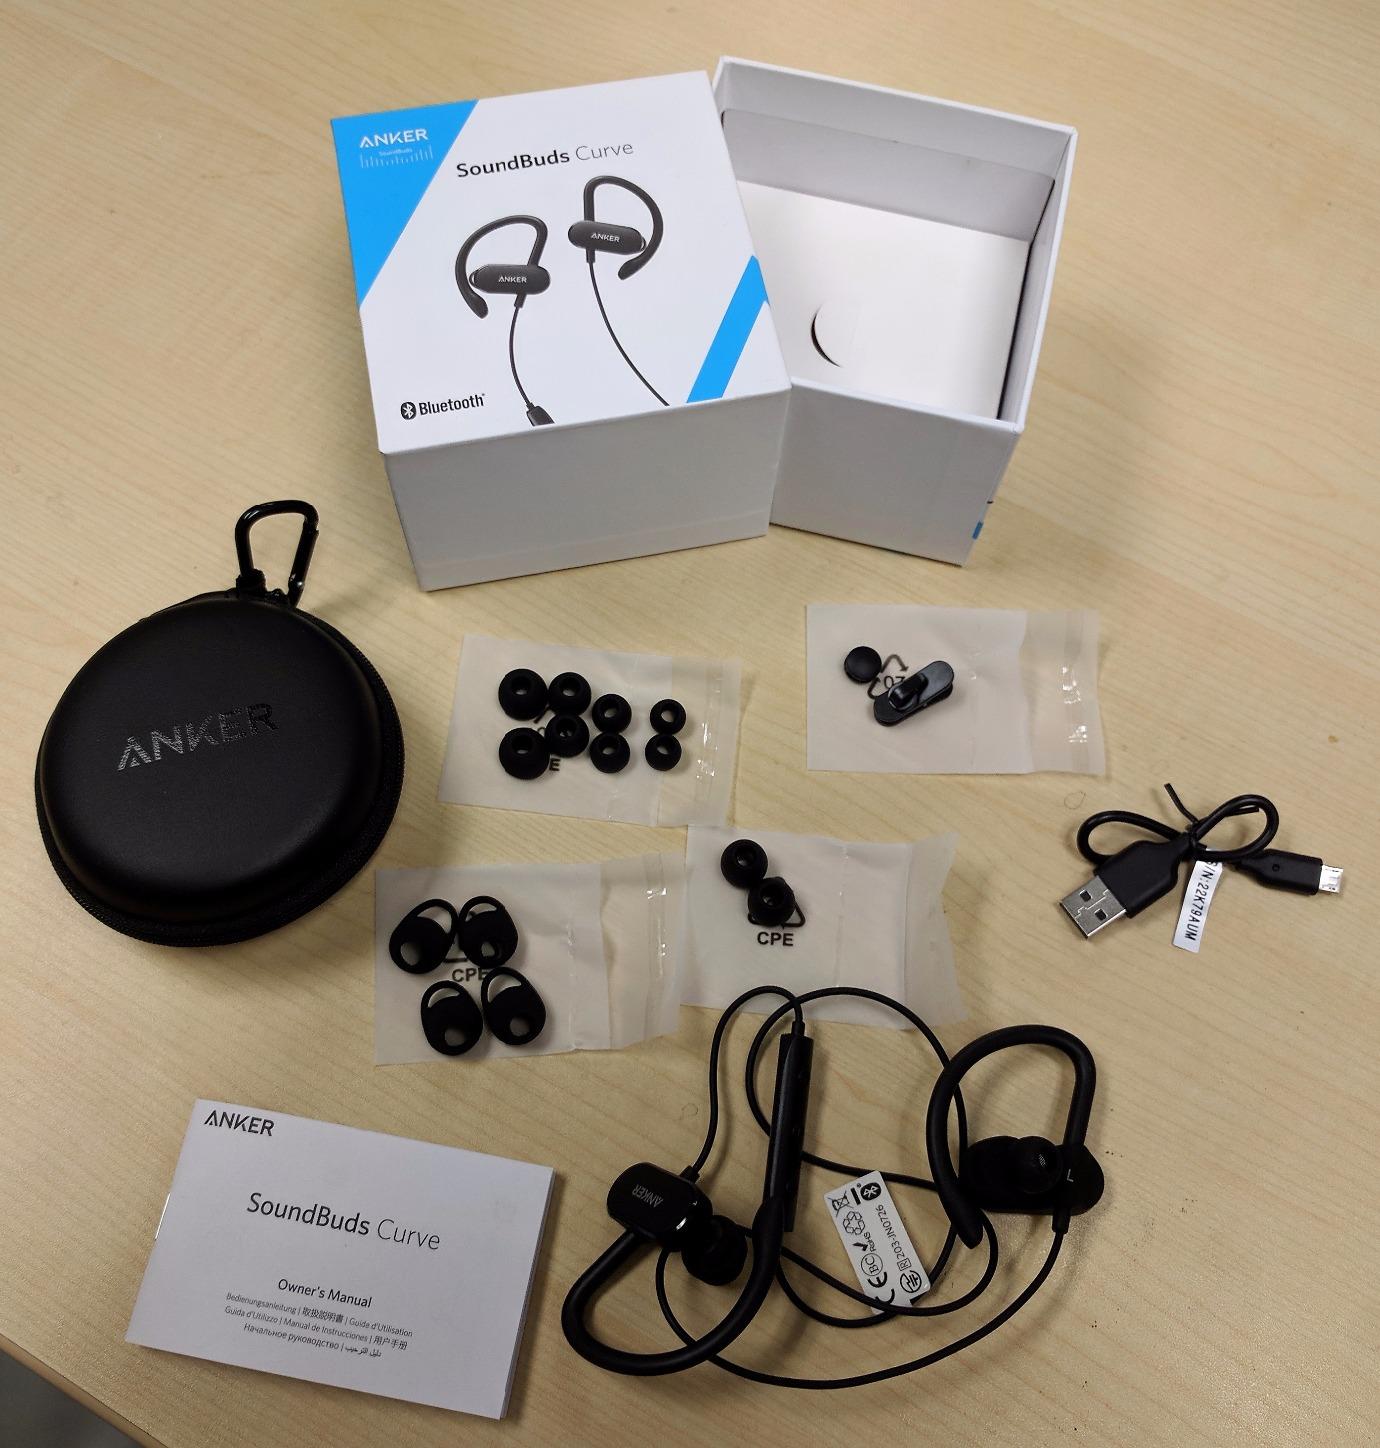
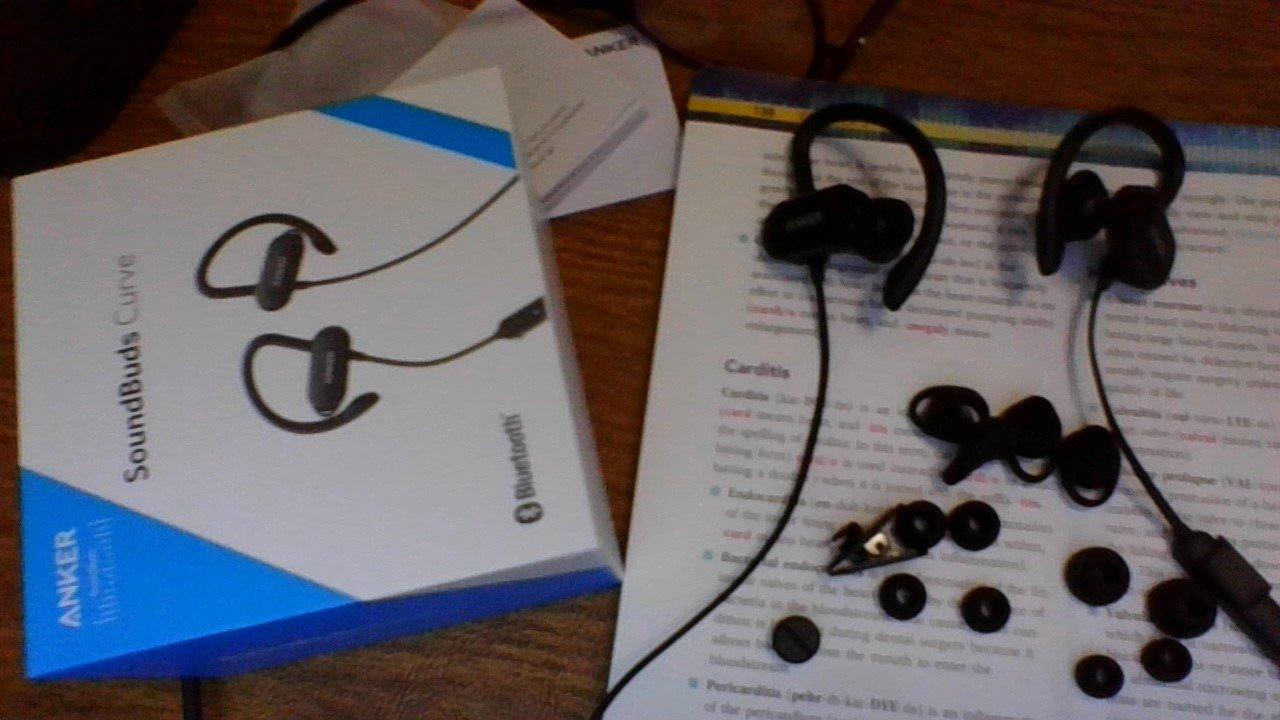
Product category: headphones
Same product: yes